Beckoning sign

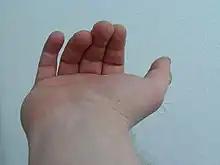
A hand in a beckoning position

A beckoning sign is a type of gesture intended to beckon or call-over someone or something. It is usually translated into "come here". This form of nonverbal communication varies from culture to culture, each having a relatively unique method of indicating invitation or enticement. Generally, this move is not recommended as it may imply contempt for the individual being beckoned.